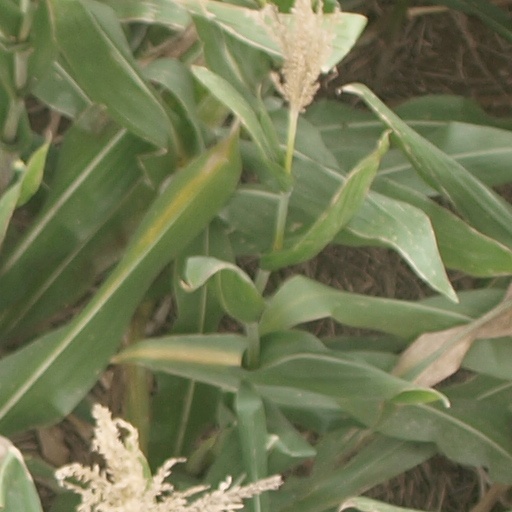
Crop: maize; corn